Mary FitzRoy, Duchess of Richmond and Somerset

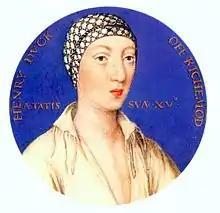
Henry FitzRoy, Duke of Richmond

Mary FitzRoy, Duchess of Richmond and Somerset (c. 1519 – 7 December 1557), born Mary Howard, was a daughter-in-law of King Henry VIII of England, being the wife of his illegitimate son Henry FitzRoy, 1st Duke of Richmond and Somerset.